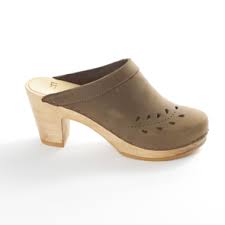
Label: Clog